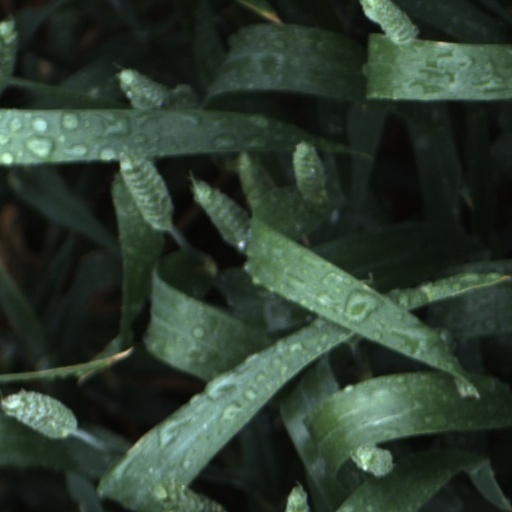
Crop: wheat